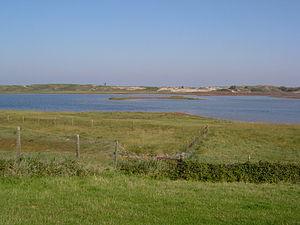
L'oie flamande, ou oie des Flandres, est une race d'oie domestique rustique régionale originaire de l'Ouest de l'ancien comté de Flandre destinée principalement à la production d'œufs, de viande et auparavant de plumes.
Cet article recense les zones humides de Belgique concernées par la convention de Ramsar.
Le Zwin est un ancien bras de la mer du Nord en Belgique et aux Pays-Bas, aujourd'hui ensablé, qui séparait le territoire littoral du continent. La côte actuelle est le rivage ouest de l'île qu'il avait créé.